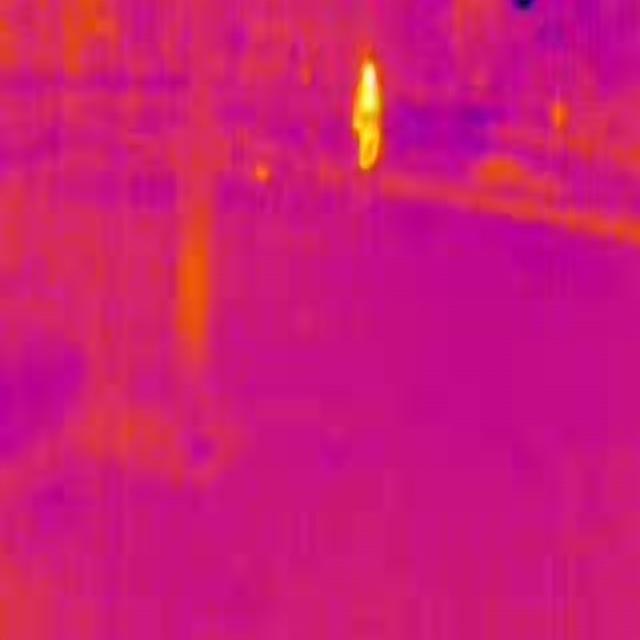
Detected objects:
label: person